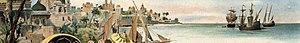
Zamorin ou samorain est le titre donné par les Portugais aux Samutiri ou râjas de la mer qui régnaient sur Calicut lorsqu'ils abordèrent la côte de Malabar. Les Zamorin avaient étendu, au cours du XVᵉ siècle, leur suzeraineté sur les autres royaumes, dont Cochin, de cette partie de la côte occidentale de l'Inde.